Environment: real
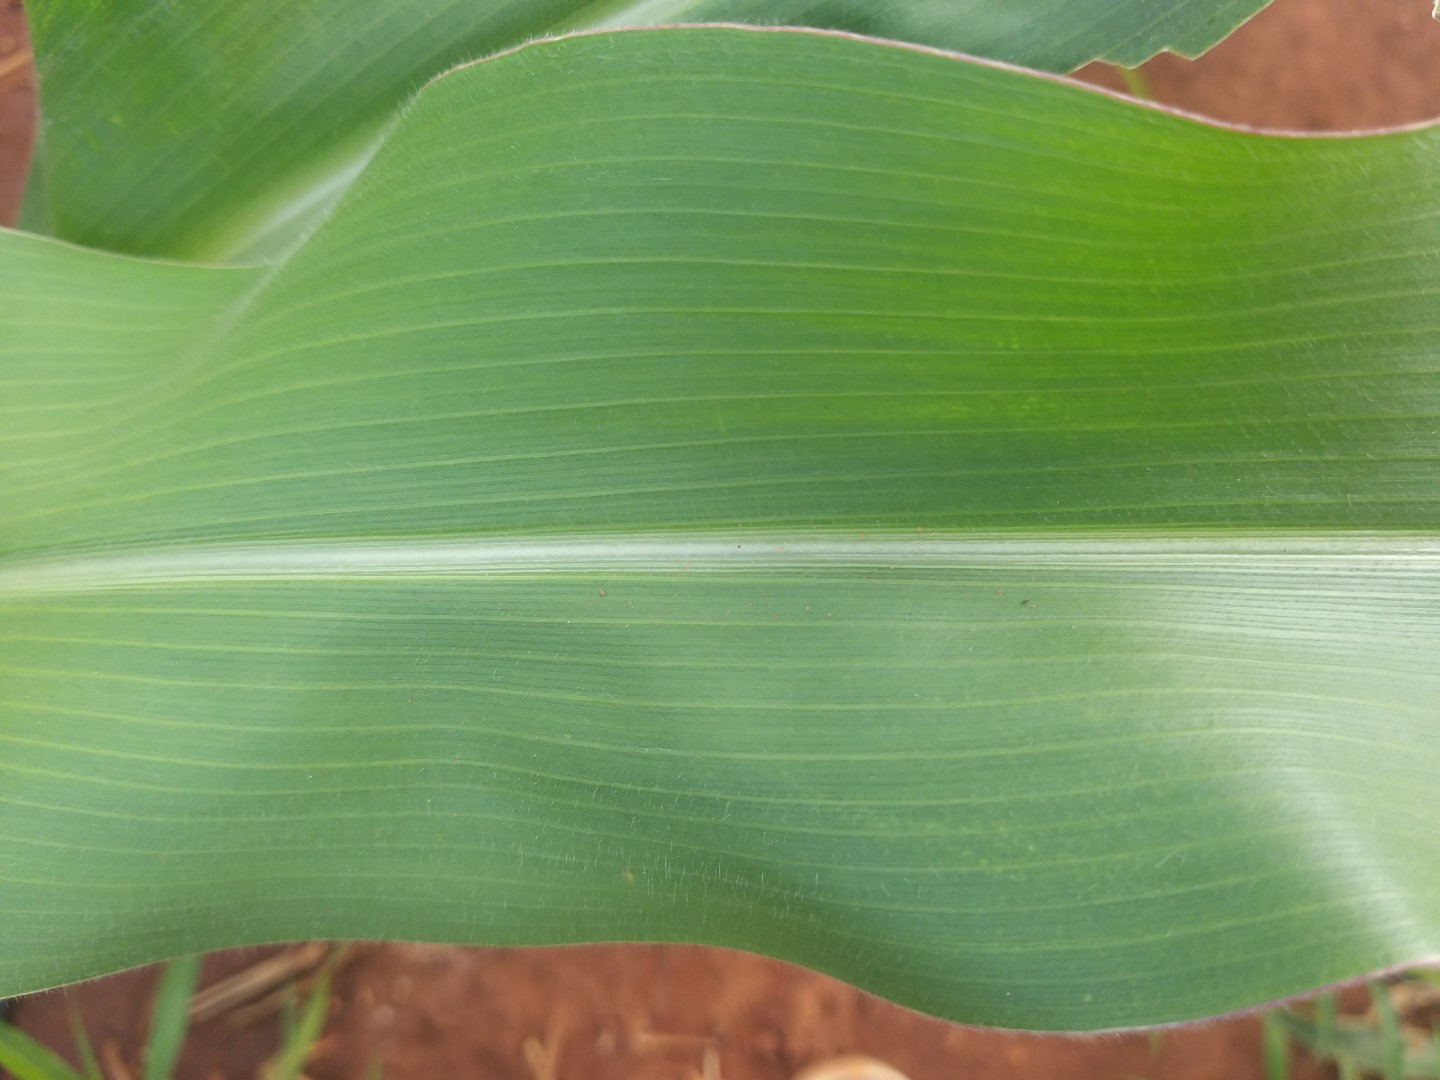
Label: healthy